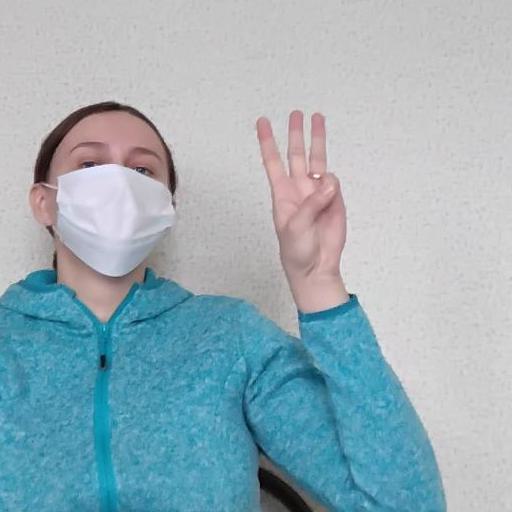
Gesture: three